Duncan Campbell (soothsayer)

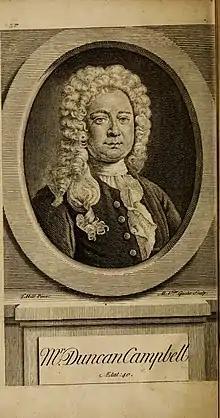
The history of the life and adventures of Mr. Duncan Campbell

Duncan Campbell (c. 1680–1730) was a Scottish deaf man and professed soothsayer.